Describe the emotion expressed in this image:  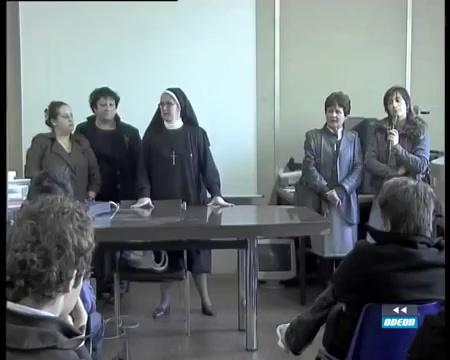
This person displays Fear, valence and arousal with high intensity.